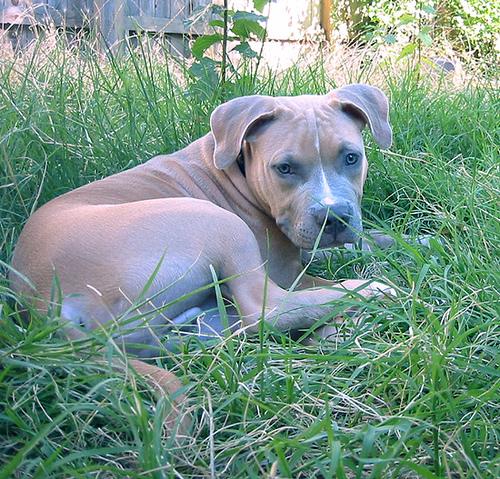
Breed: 216-n000078-American_Staffordshire_terrier